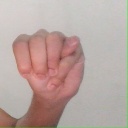
अक्षर: म